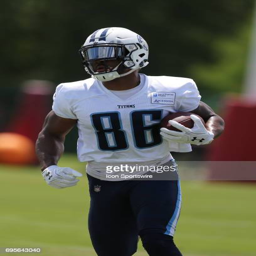
person in action during the mini camp held